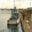
Label: ship